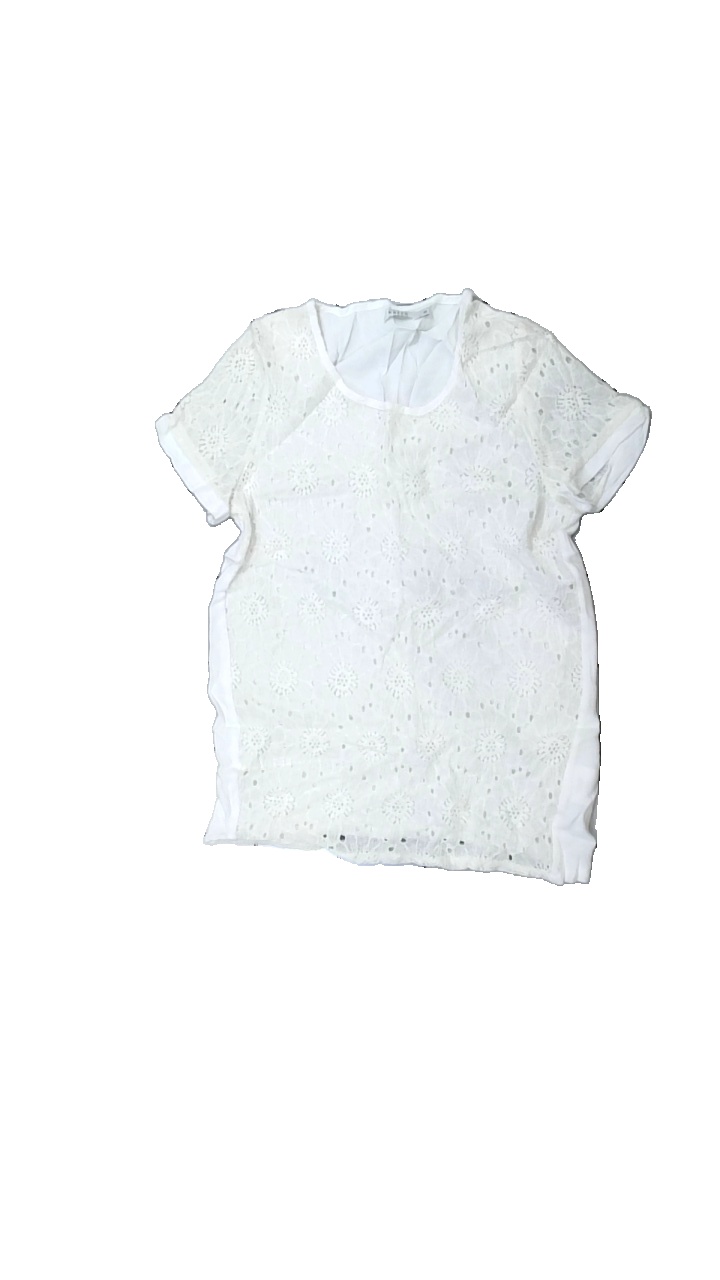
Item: T-shirt (Ladies)
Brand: Kaffe
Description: vit t-shirt med spets blommor fram
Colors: White
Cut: Regular
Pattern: Lace
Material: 100% cotton
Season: All
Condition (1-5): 5
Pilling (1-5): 5
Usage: Reuse
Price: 50-100